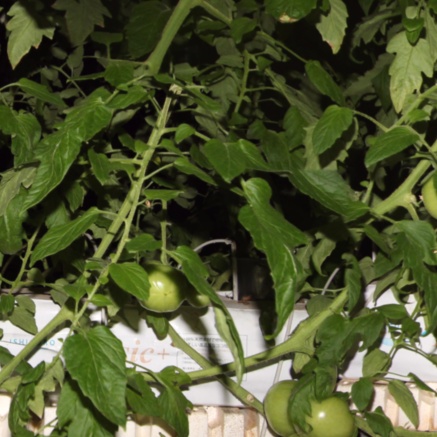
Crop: tomato